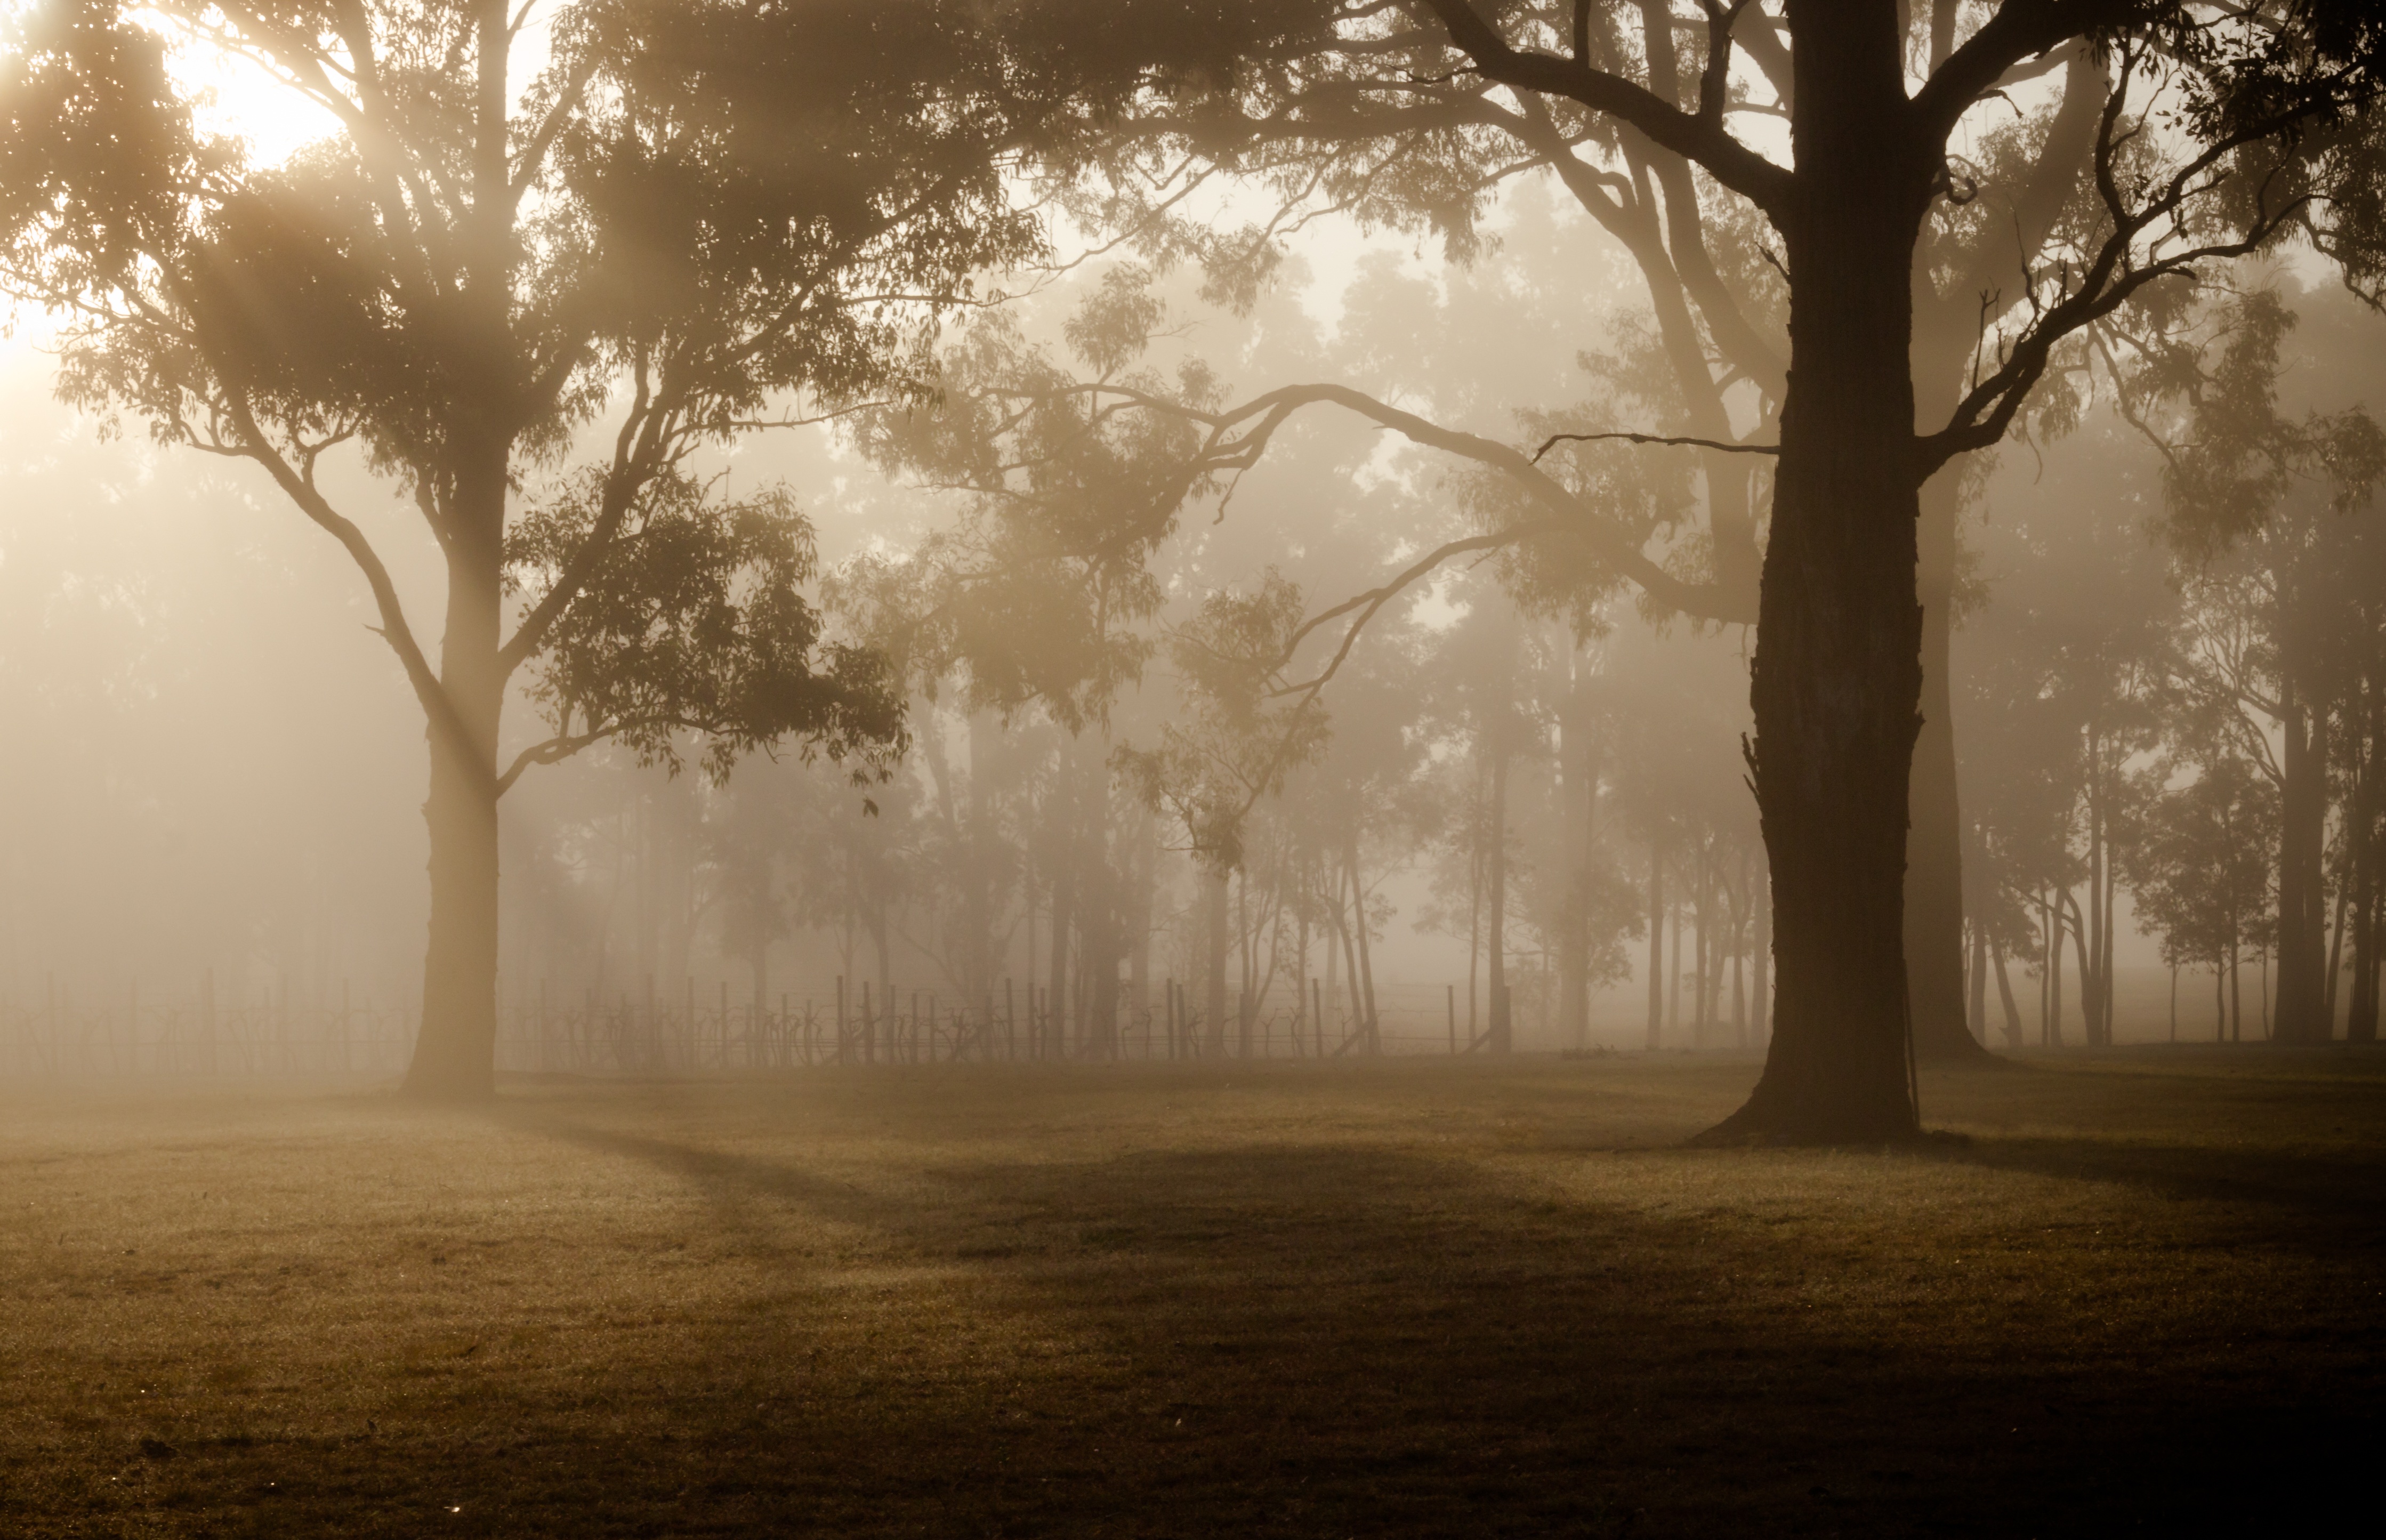
landscape, tree, nature, forest, grass, outdoor, branch, light, plant, wood, sun, fog, sunrise, mist, field, meadow, sunlight, morning, leaf, view, dawn, atmosphere, summer, environment, foliage, rural, spring, green, tranquil, scenic, natural, park, scenery, weather, fresh, darkness, garden, season, ecology, bright, scene, habitat, freezing, natural environment, atmospheric phenomenon, woody plant